2022 Ramstein Air Base meeting

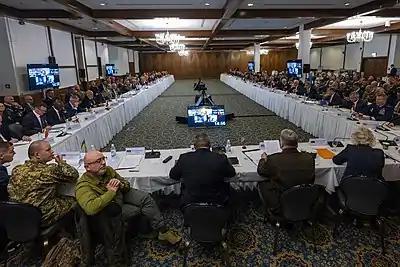
2022 Ramstein meeting

The Ramstein Air Base meeting was an international conference organized by the United States that took place on 26 April 2022 at the Ramstein Air Base in Germany. The purpose of the meeting was to discuss the Russian invasion of Ukraine, particularly Ukrainian defense capabilities, as well as pledge and coordinate further support to Ukraine – including after the war. Representatives and senior defense officials from more than 40 nations attended, the majority of them NATO and EU members, but also including countries in Africa and Asia.